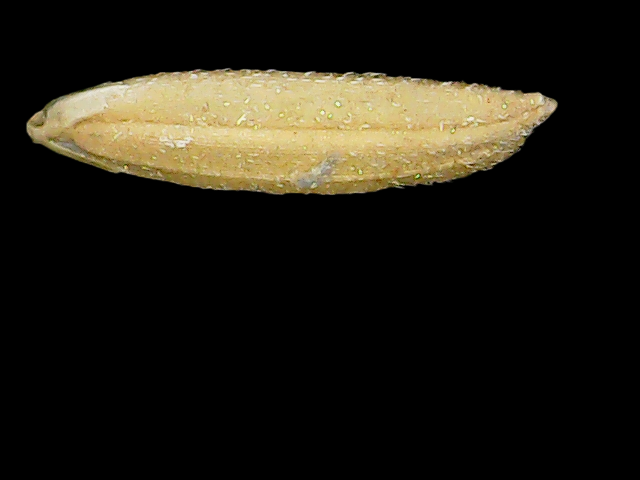
Rice variety: Binadhan16